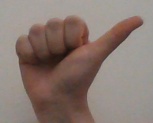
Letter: dhad